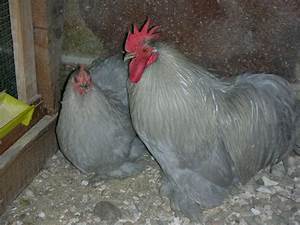
Label: chicken